Samuel Krider

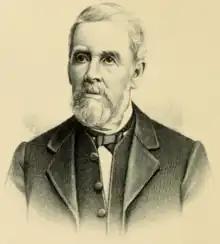
Krider in 1892 publication

Samuel Krider (January 23, 1811 – June 6, 1892) was an American politician and tailor from Ohio. He served as a member of the Ohio House of Representatives from 1850 to 1851 and 1852 to 1854.